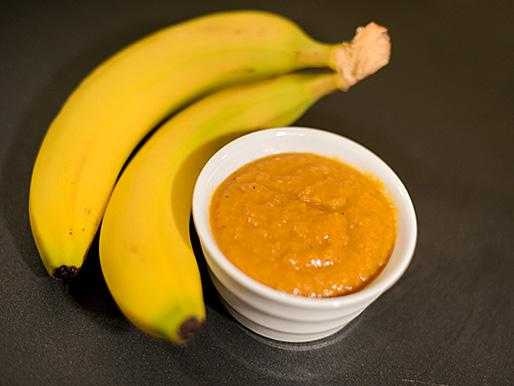
Label: Banana